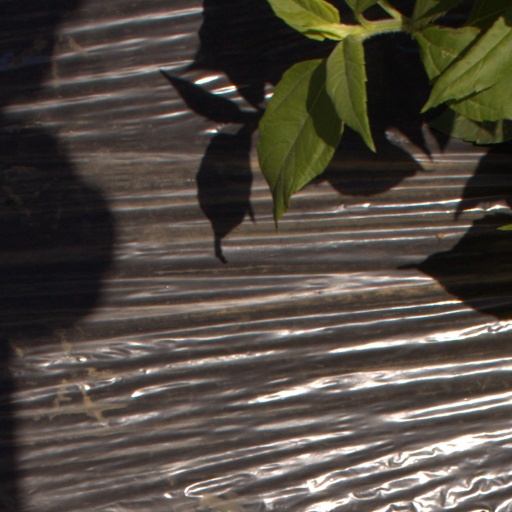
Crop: Jerusalem artichoke